True-range multilateration

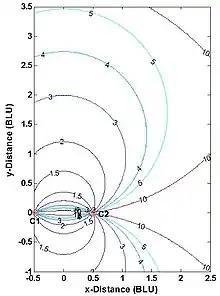
Fig. 5 HDOP contours for a 2-D true-range multilateration (trilateration) system

Planning a true-range multilateration navigation or surveillance system often involves a dilution of precision (DOP) analysis to inform decisions on the number and location of the stations and the system's service area (two dimensions) or service volume (three dimensions). Fig. 5 shows horizontal DOPs (HDOPs) for a 2-D, two-station true-range multilateration system. HDOP is infinite along the baseline and its extensions, as only one of the two dimensions is actually measured. A user of such a system should be roughly broadside of the baseline and within an application-dependent range band. For example, for DME/DME navigation fixes by aircraft, the maximum HDOP permitted by the U.S. FAA is twice the minimum possible value, or 2.828, which limits the maximum usage range (which occurs along the baseline bisector) to 1.866 times the baseline length. (The plane containing two DME ground stations and an aircraft is not strictly horizontal, but usually is nearly so.) Similarly, surveyors select point P in Fig. 1 so that C1-C2-P roughly form an equilateral triangle (where HDOP = 1.633).